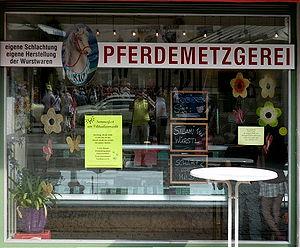
L′hippophagie est une pratique alimentaire consistant à consommer de la viande de cheval. Connue depuis la Préhistoire et pratiquée par de nombreux peuples eurasiatiques durant l'Antiquité, elle est souvent associée à des pratiques rituelles païennes qui poussent l'Église catholique du Moyen Âge à la prohiber. Elle demeure lors des périodes de disette, et chez les peuples nomades comme les Mongols. Pratiquée à grande échelle en France à partir de la fin du XIXᵉ siècle, elle y a fortement baissé depuis les années 1960. Les États-Unis l'ont rendue illégale dans plusieurs États. Le scandale sanitaire de la trichinellose, les images choc des transports d'animaux de boucherie et la place symbolique et historique du cheval entretiennent une controverse, expliquant la désaffection pour l'hippophagie dans certains pays occidentaux. Les pays scandinaves, d'Asie centrale et de l'Est sont traditionnellement hippophages, par opposition aux pays anglo-saxons, considérés comme non hippophages. Les tabous alimentaires sur la viande de cheval peuvent avoir des origines culturelles ou religieuses.